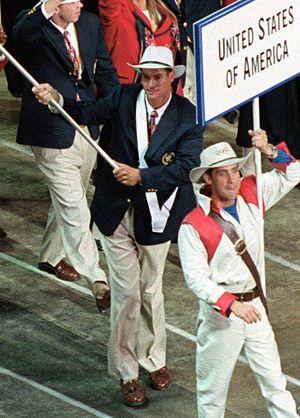
Cliff Meidl, né le 6 mars 1966 à Manhattan Beach, est un kayakiste américain.